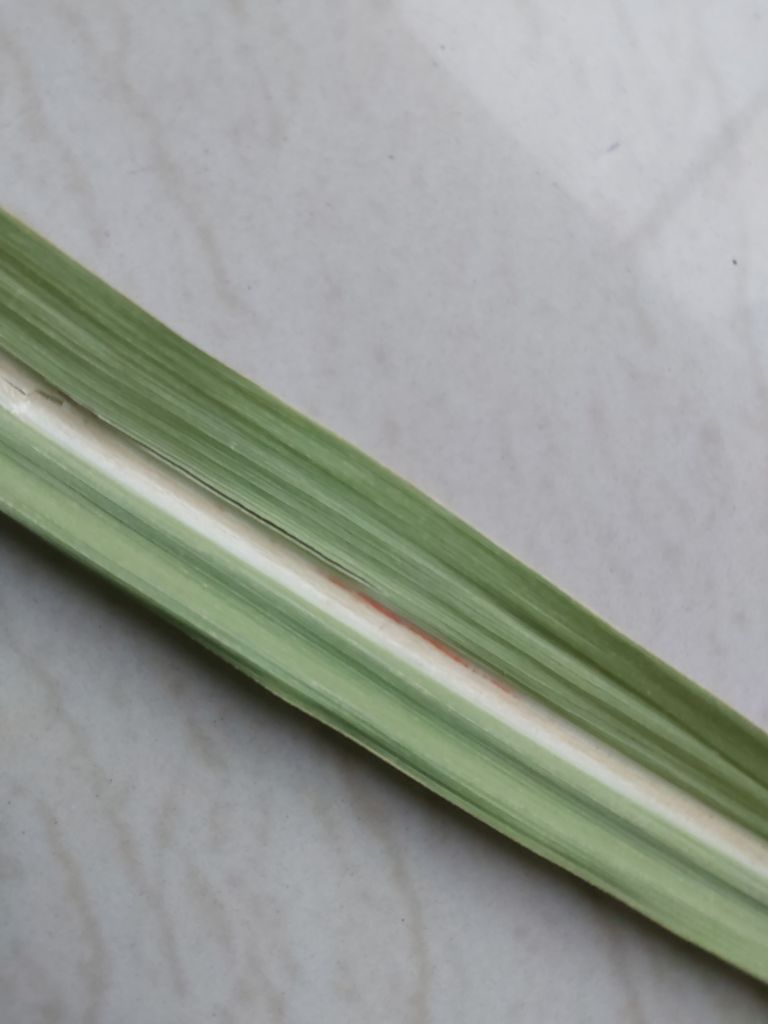
Label: Brown Spot